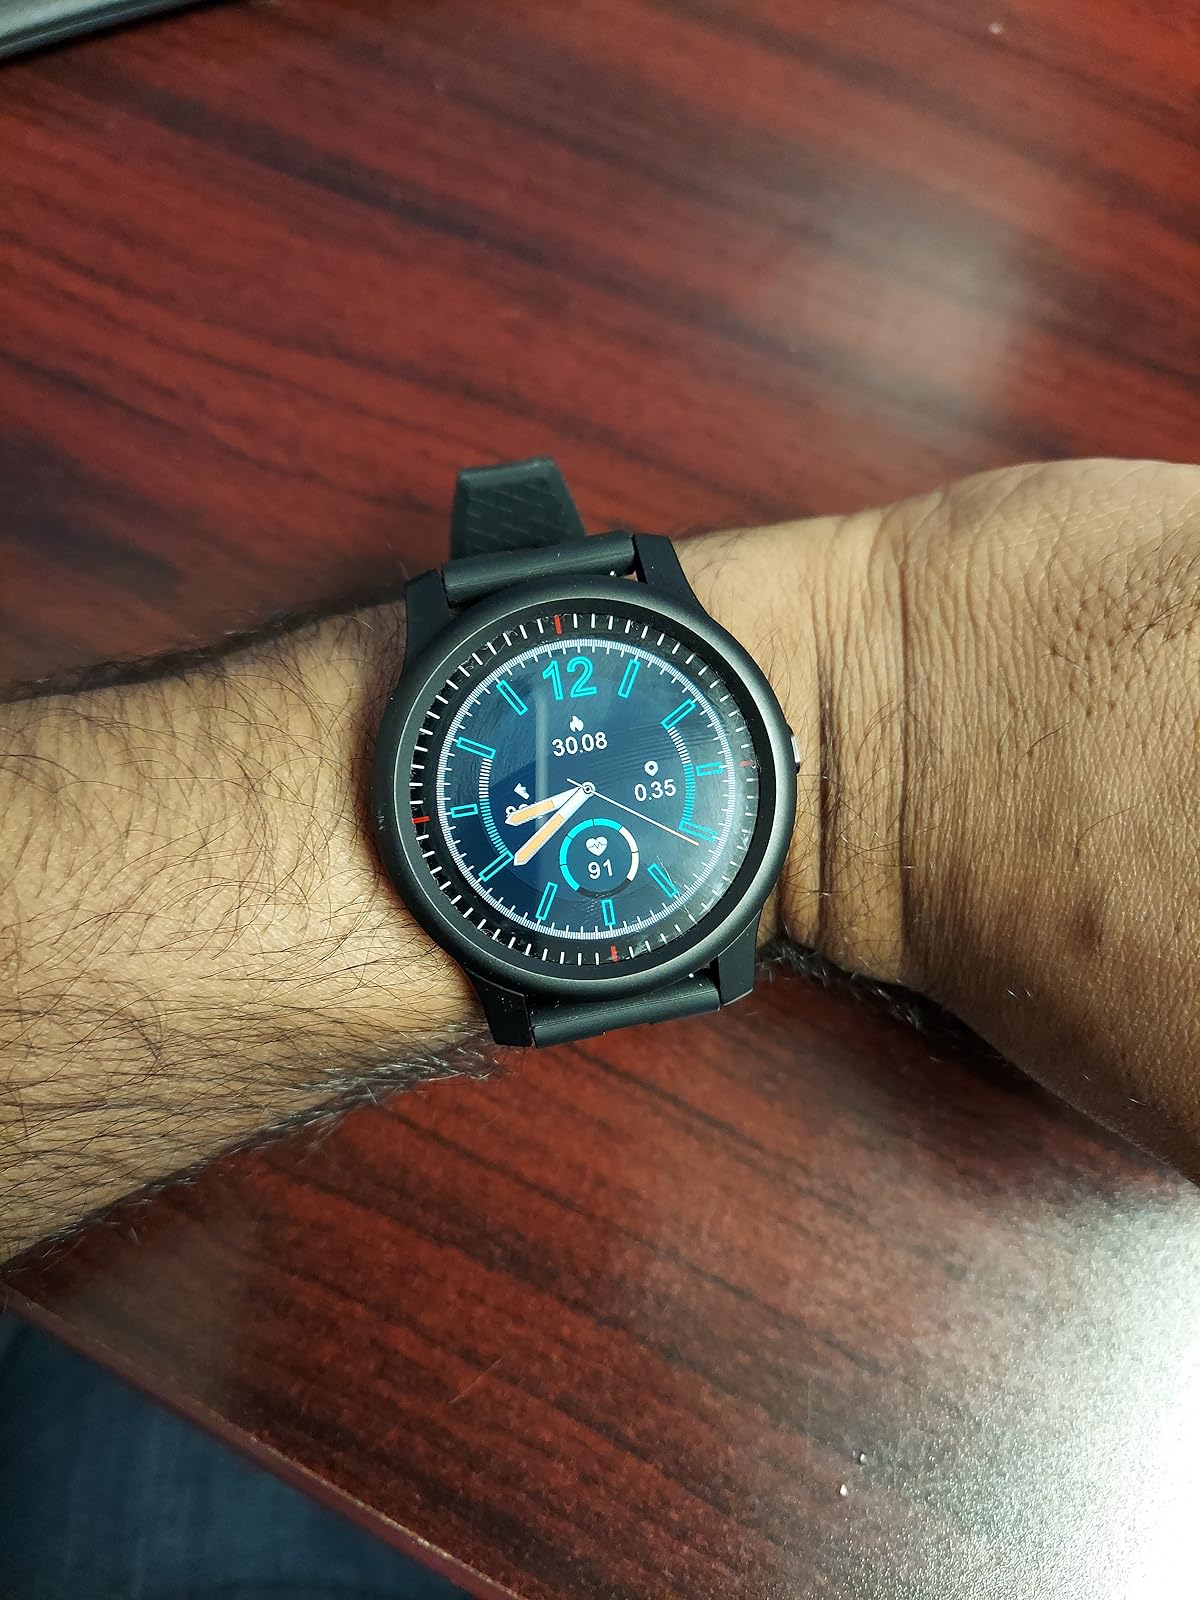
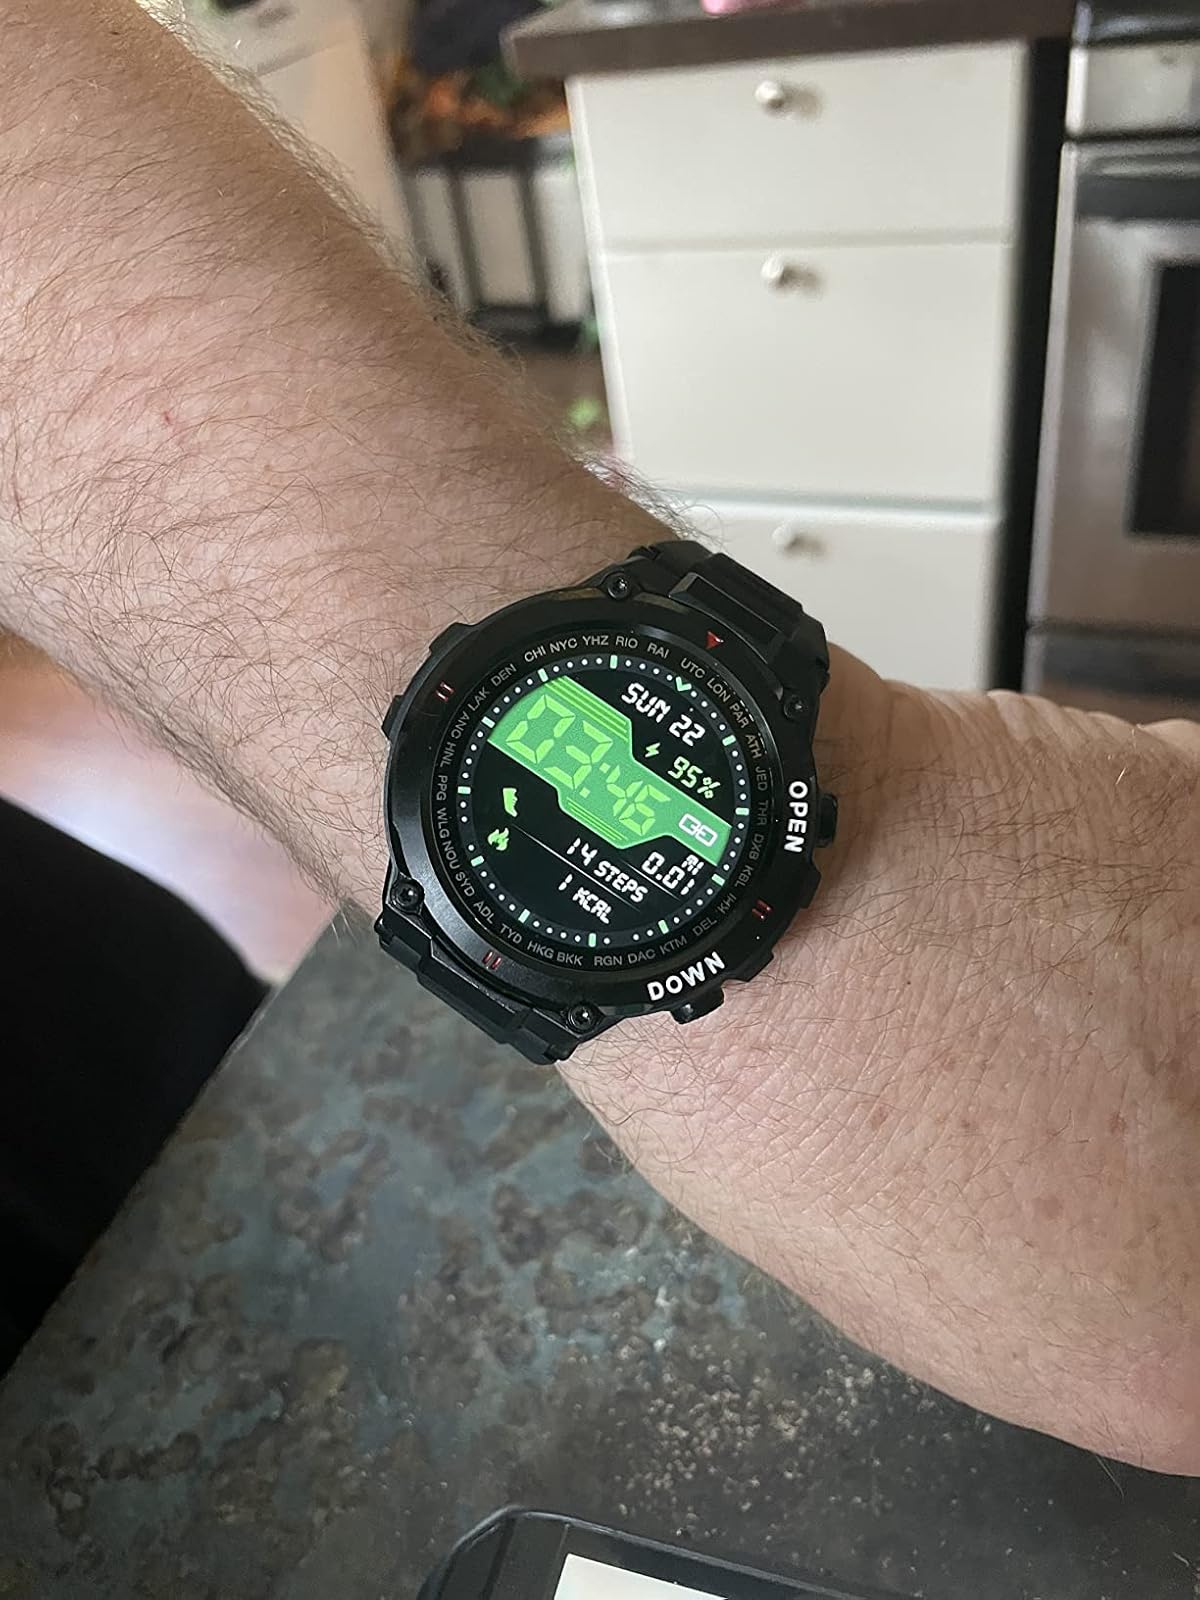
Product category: smartwatch
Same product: no